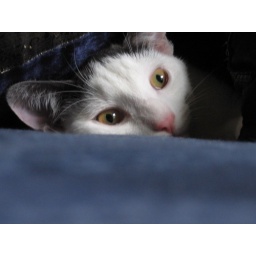
Our cat Hurley...playing under the pillows on the bed.